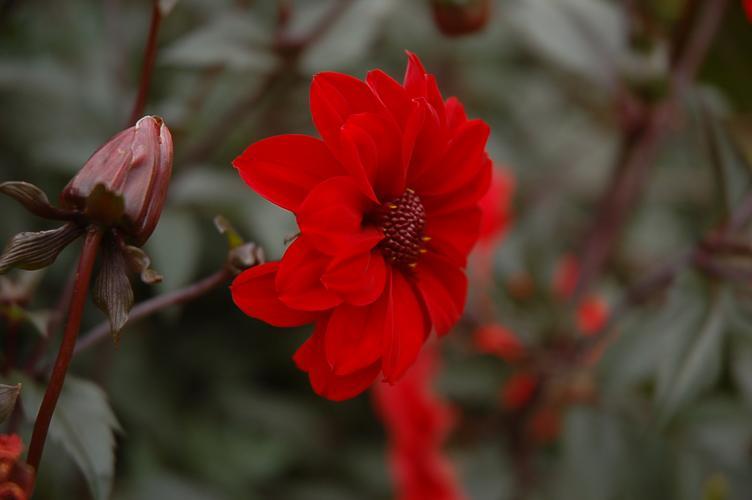
Label: bishop of llandaff